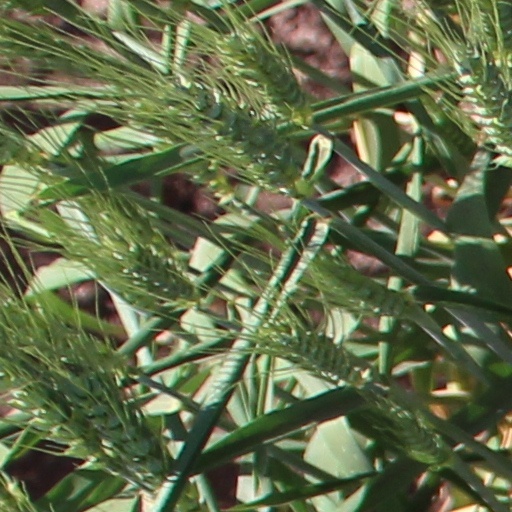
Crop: wheat